William P. Biddle

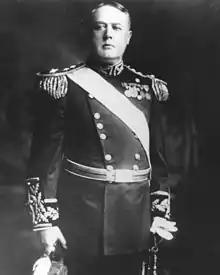
11th Commandant of the Marine Corps (1910-1914)

Major General William Phillips Biddle (December 15, 1853 – February 24, 1923) was the 11th Commandant of the United States Marine Corps.